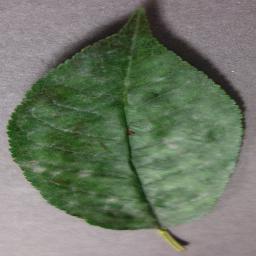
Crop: cherry
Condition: (including_sour)_powdery_mildew